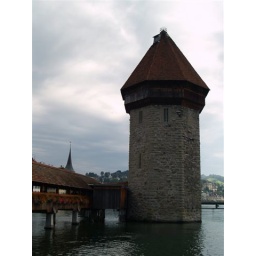
The Chapel Bridge and water tower in Lucerne, Switzerland